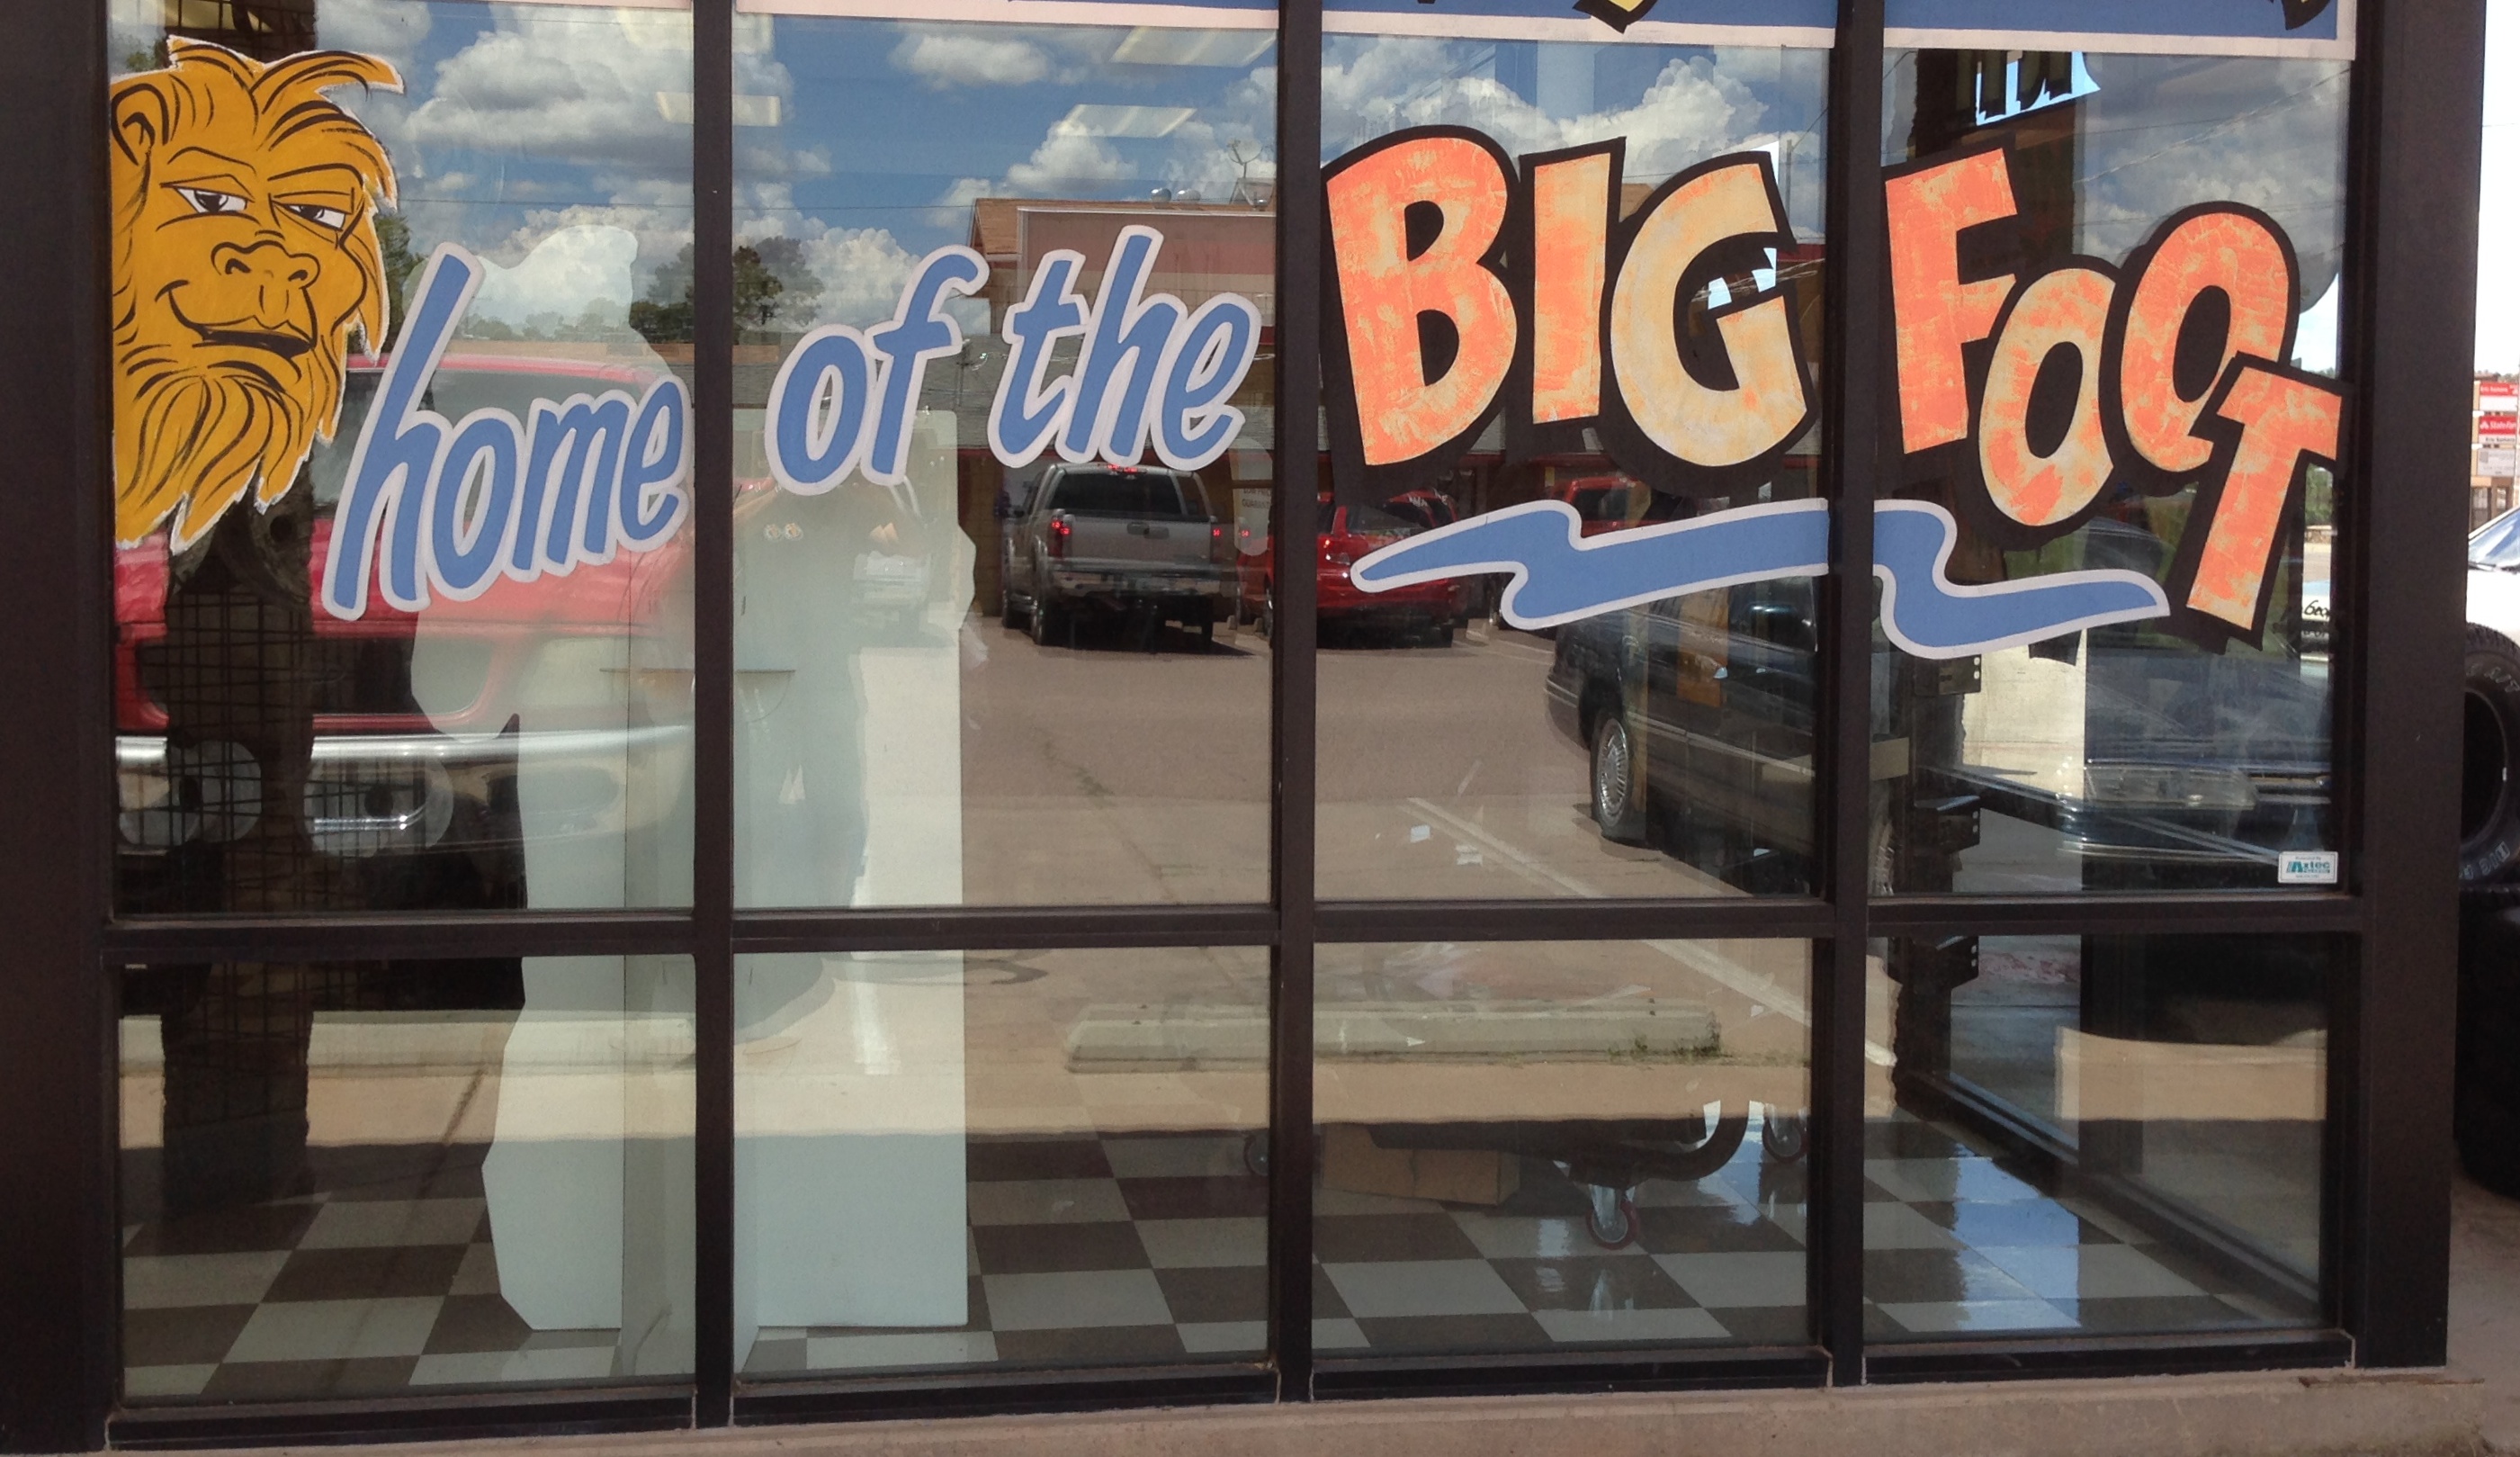
window, advertising, sign, signage, art, display window